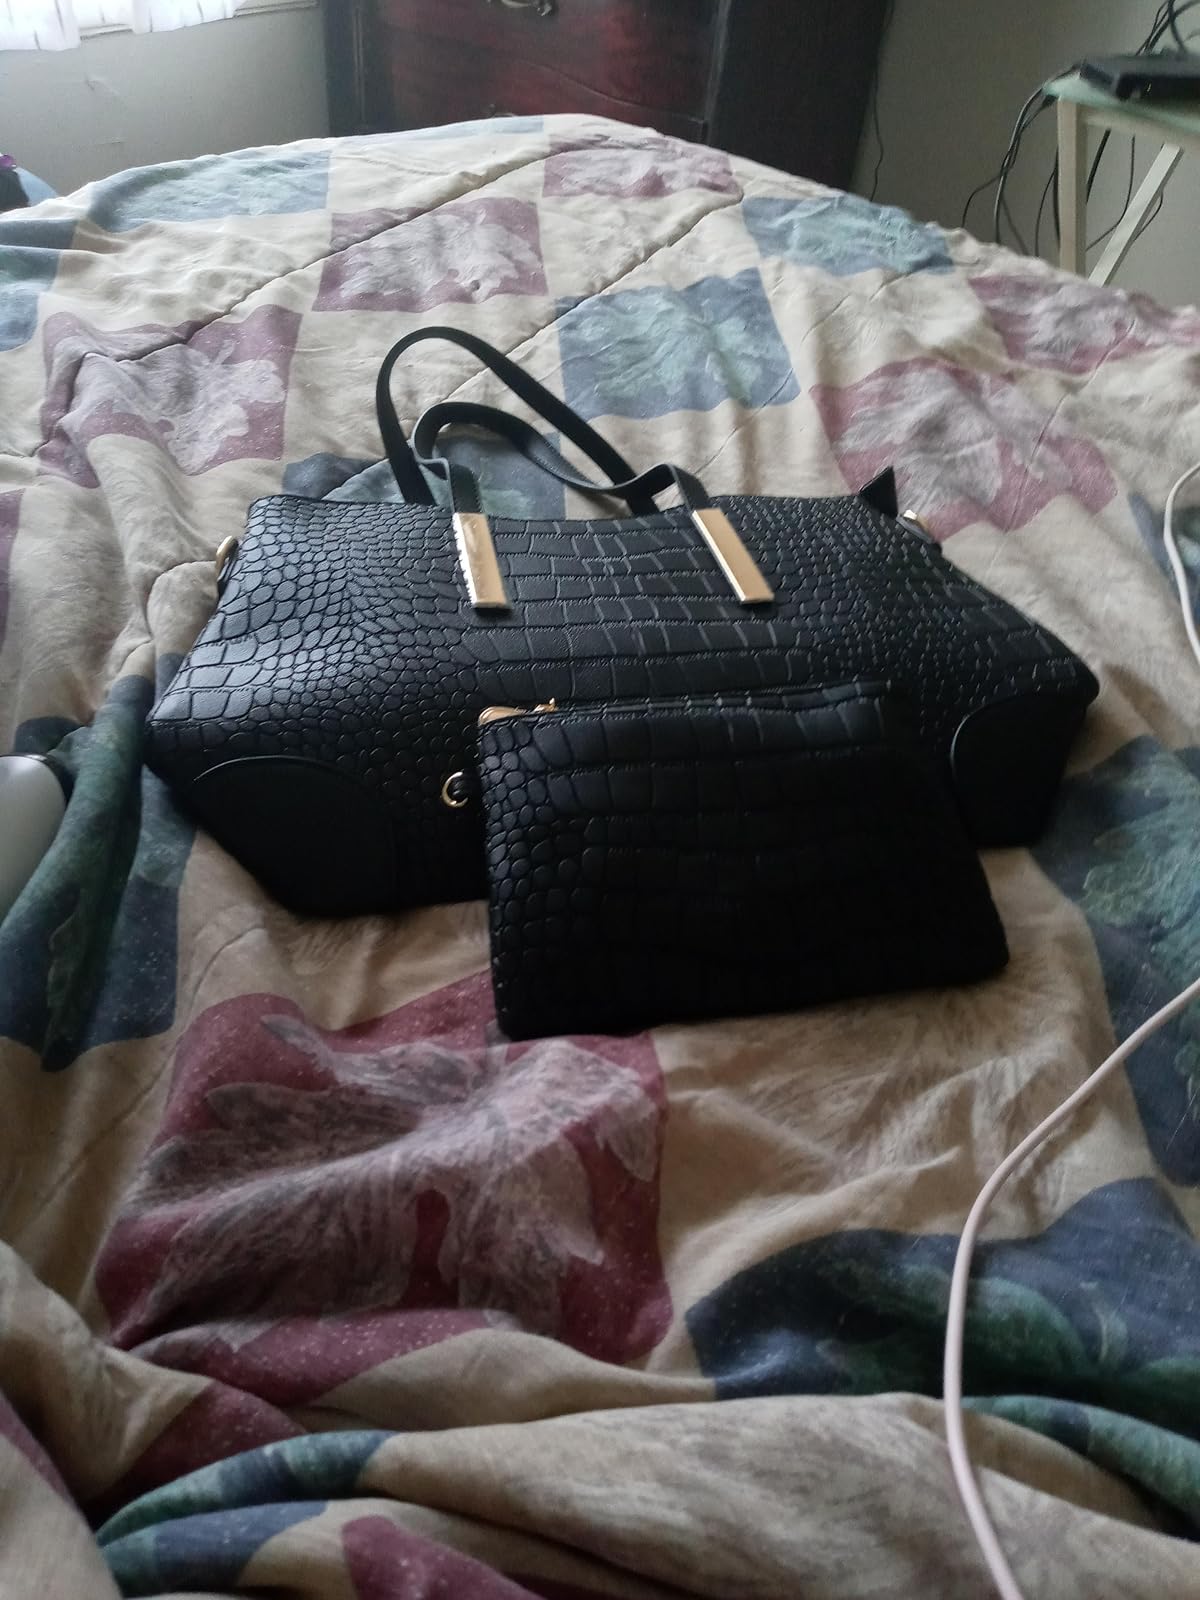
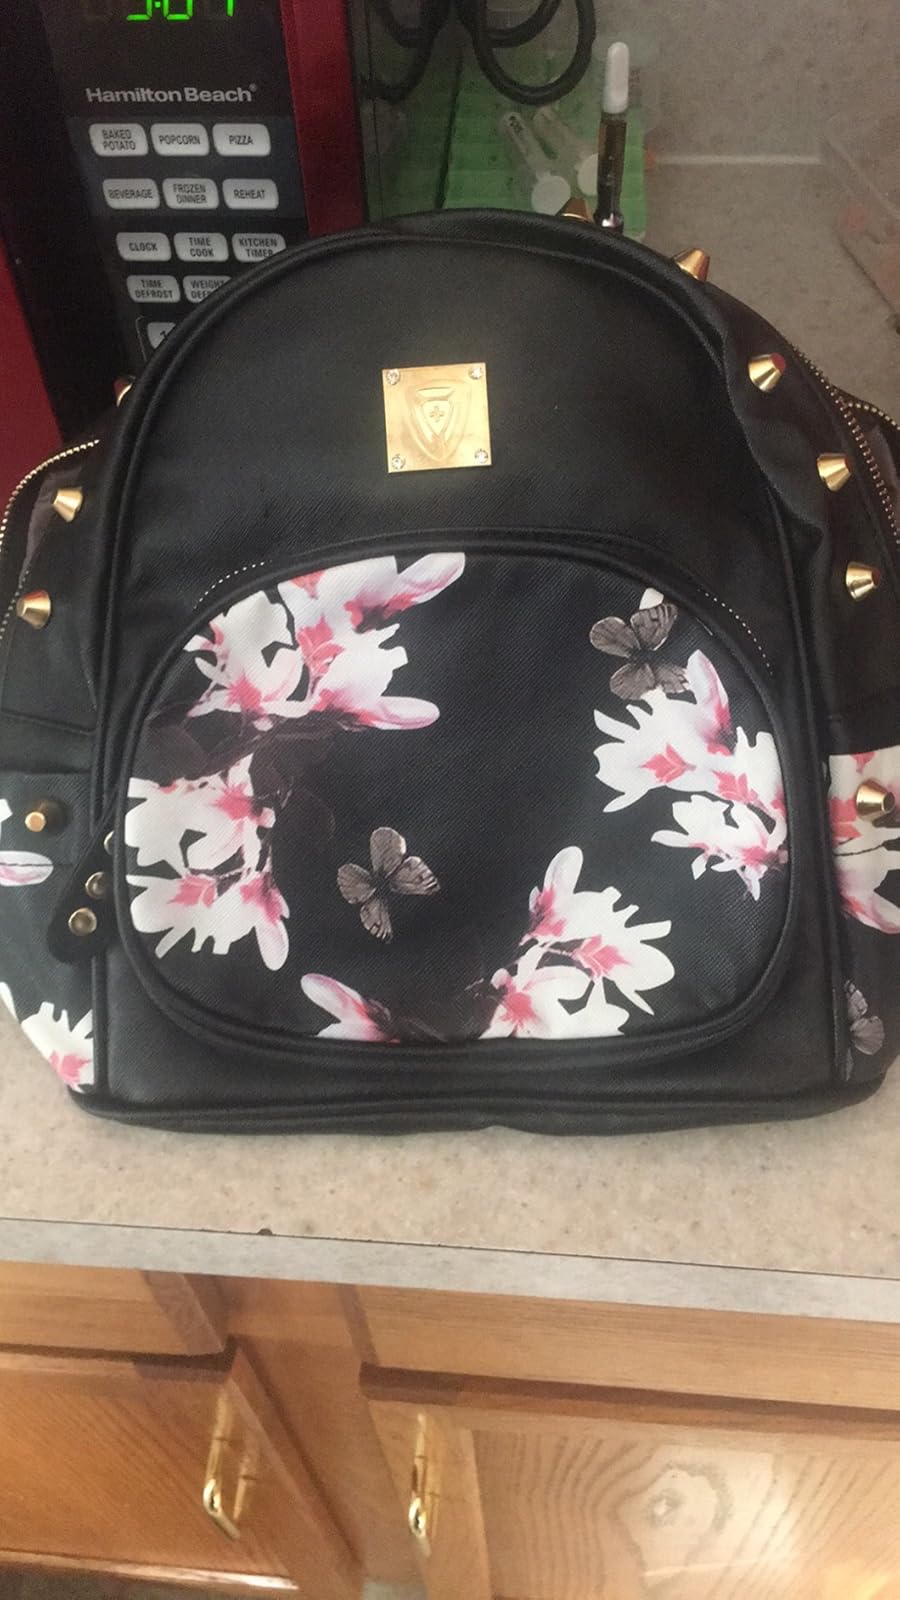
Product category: accessories_handbag
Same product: no